Liv Wilse

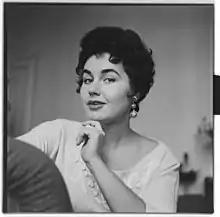
Liv Wilse (Liv Opsahl) in 1954

Liv Wilse (née Liv Ingebrigtsen, May 27, 1931 – August 17, 1994) was a Norwegian actress and singer. In the 1950s, she was briefly married to Arve Opsahl and was known as Liv Opsahl; she and Opsahl had a daughter together, Line Janiche Opsahl. She then married Anders Beer Wilse (1930–1990), with whom she ran a photography business.